The Lily, Stirling Range

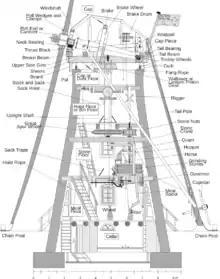
cross section of The Lily

The Lily features a Flemish brake design which incorporates a rope drum which lifts a loaded lever which in turn pulls a set of wooden blocks tightly around the windshaft (the shaft the sails are mounted on). This brake design which is similar to a band brake is very effective when the sails are facing the wind, but much less so when the wind is coming from behind. For this reason a ‘kneppel’ is installed which prevents counter-rotation of the sails when the windmill has stopped.